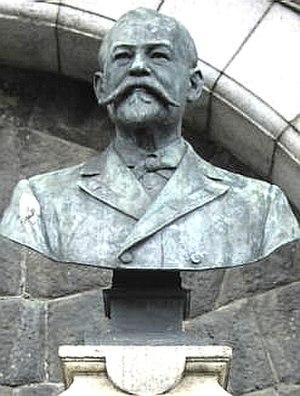
Julius Karl Scriba est un médecin allemand qui fut conseiller étranger au Japon pendant l'ère Meiji. Il contribua ainsi au développement de la médecine occidentale dans l'archipel asiatique.